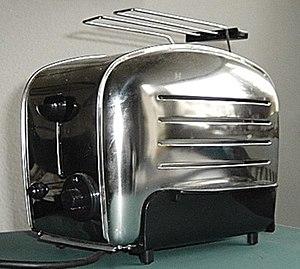
grille-pain
Un grille-pain, aussi appelé toasteur au Canada et en Suisse, est un appareil ou instrument permettant de maintenir des tranches de certains aliments, devant une source de chaleur pour une durée déterminée ou non. Ce procédé a pour but de griller l'aliment choisi, par exemple le pain, pour bénéficier d'arômes supplémentaires, appréciés de ses utilisateurs.